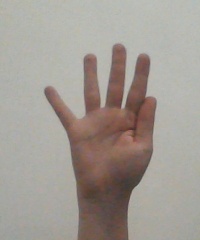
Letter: sheen